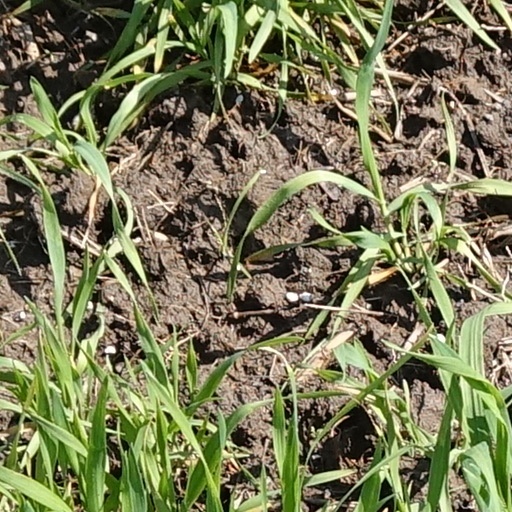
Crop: wheat